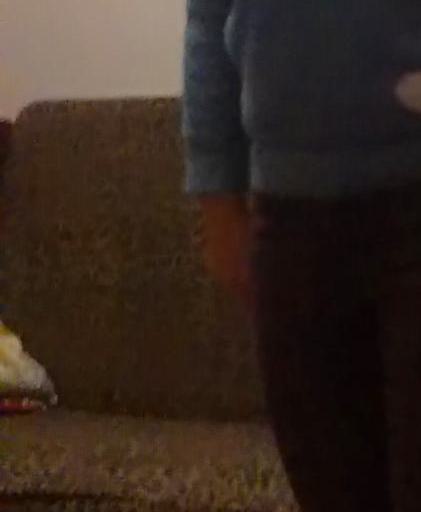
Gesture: no_gesture